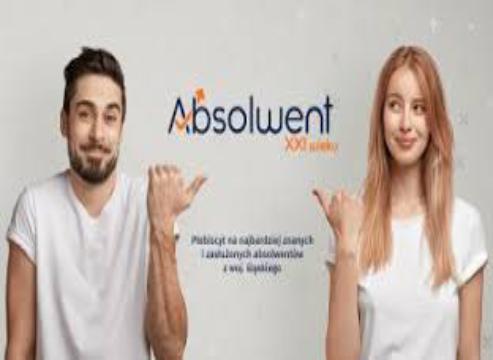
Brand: Absolwent
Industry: Others